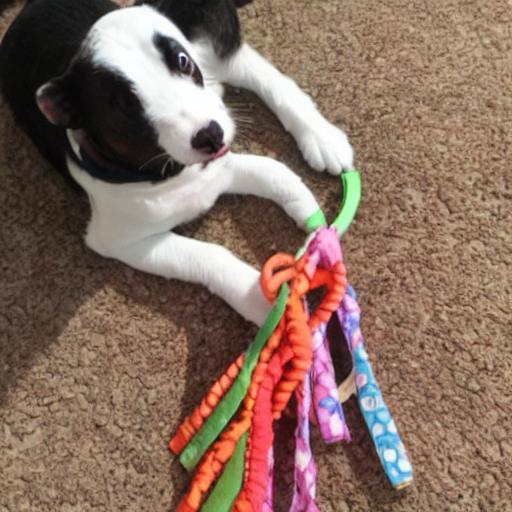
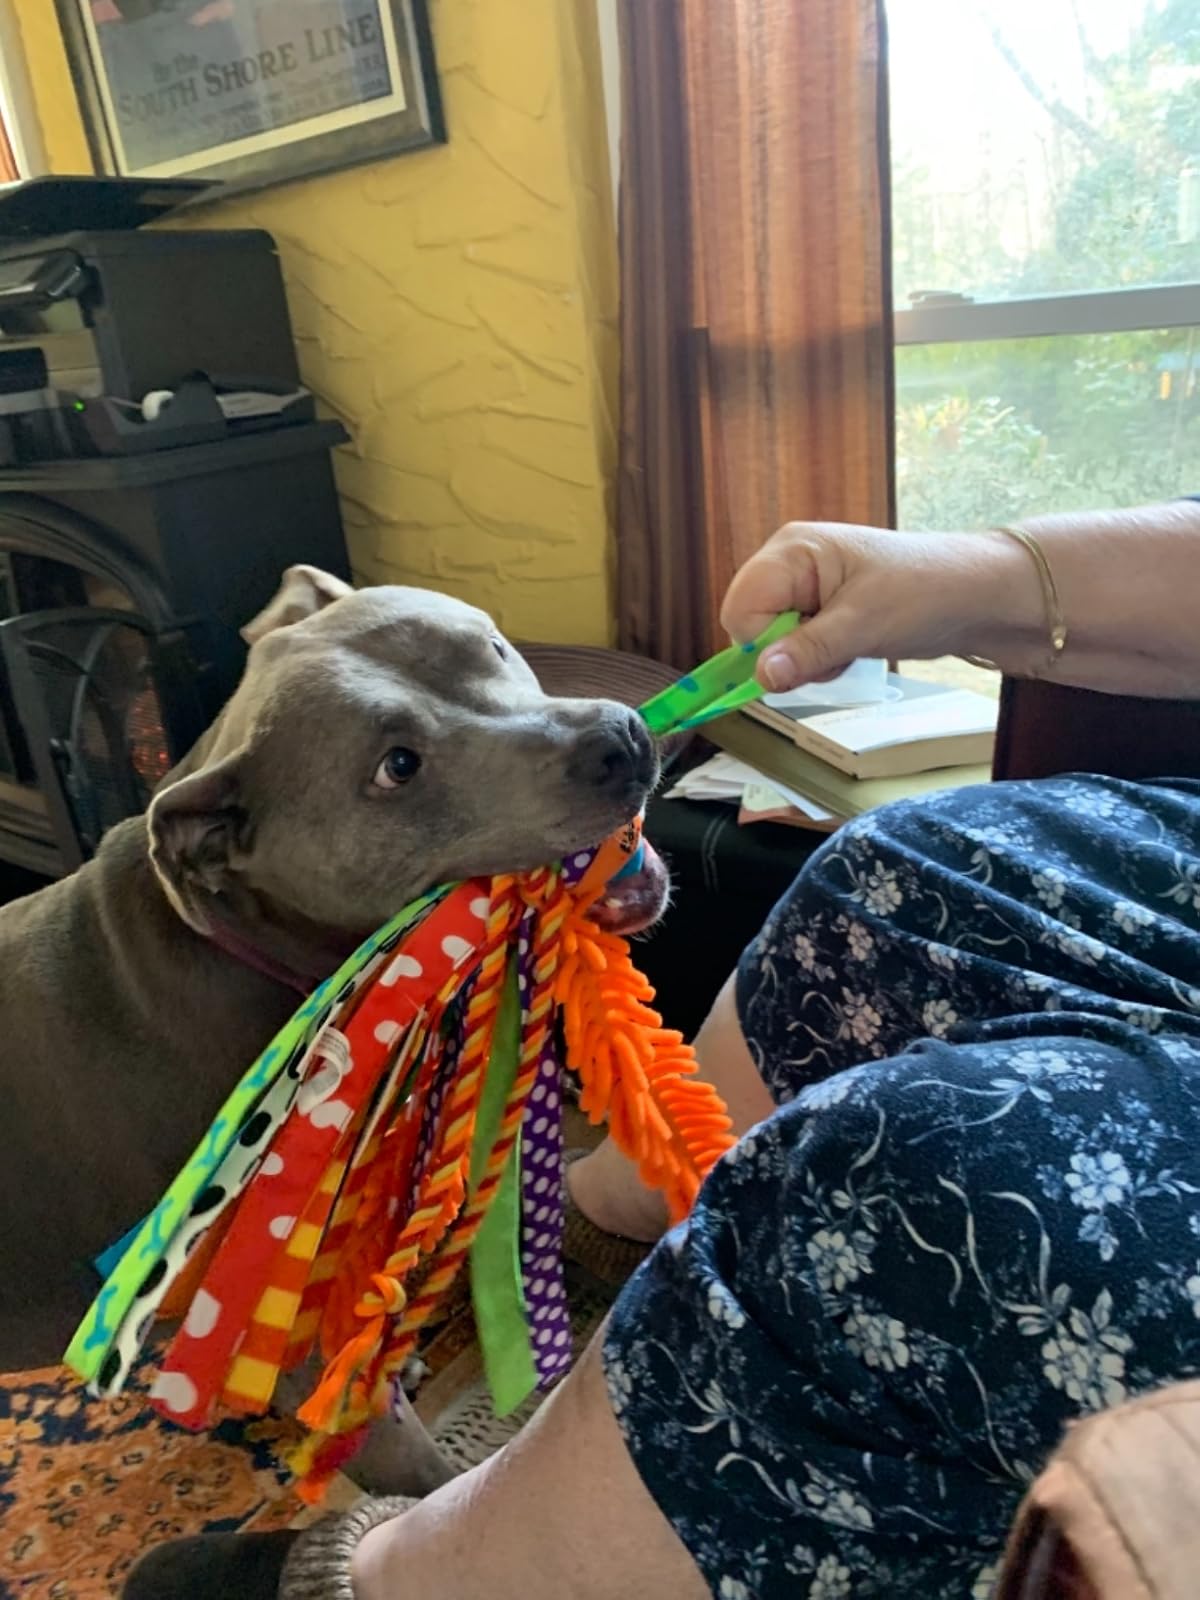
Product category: items_toy
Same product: no